Lombardy

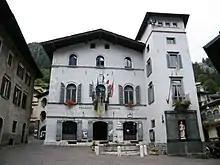
Gromo

The symbols of Lombardy are, pursuant to the region's statute of autonomy, the flag, the coat of arms, the banner and the celebration of 29 May.